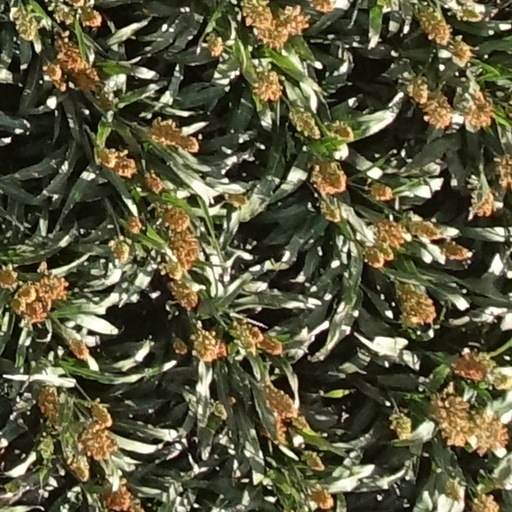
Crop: sorghum